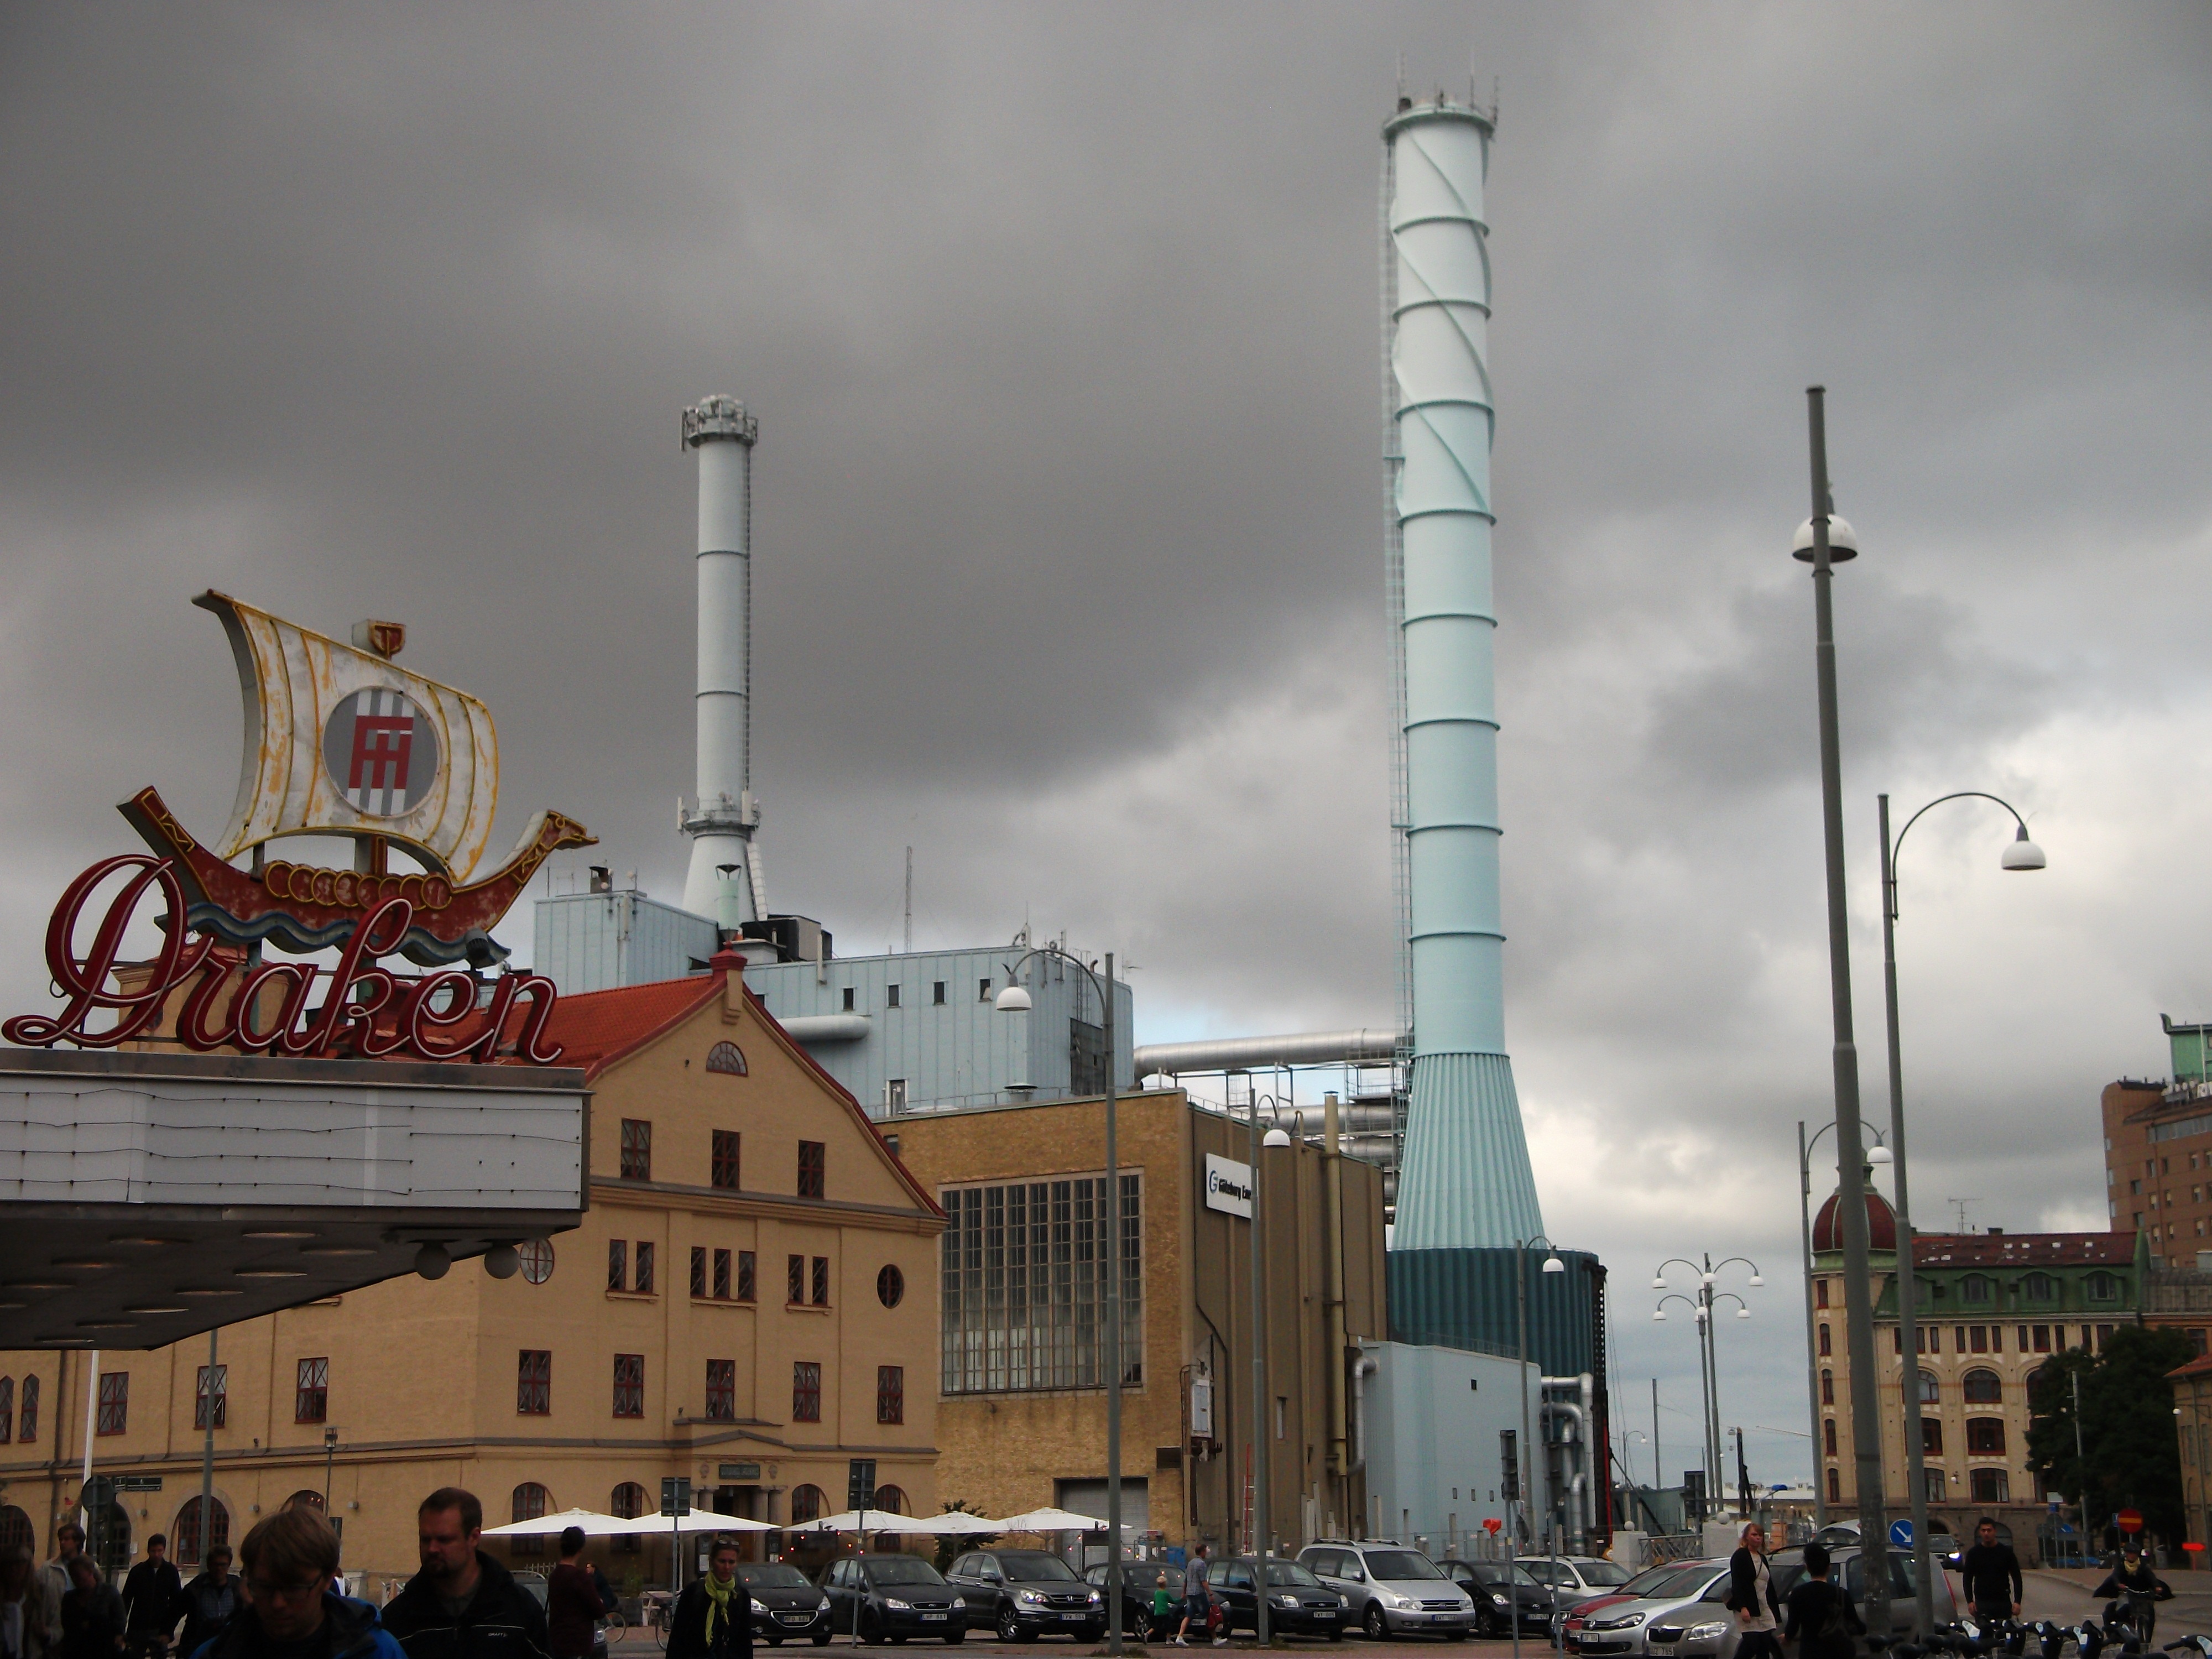
transport, vehicle, fireplace, factory, industry, gothenburg, outdoor structure, draken